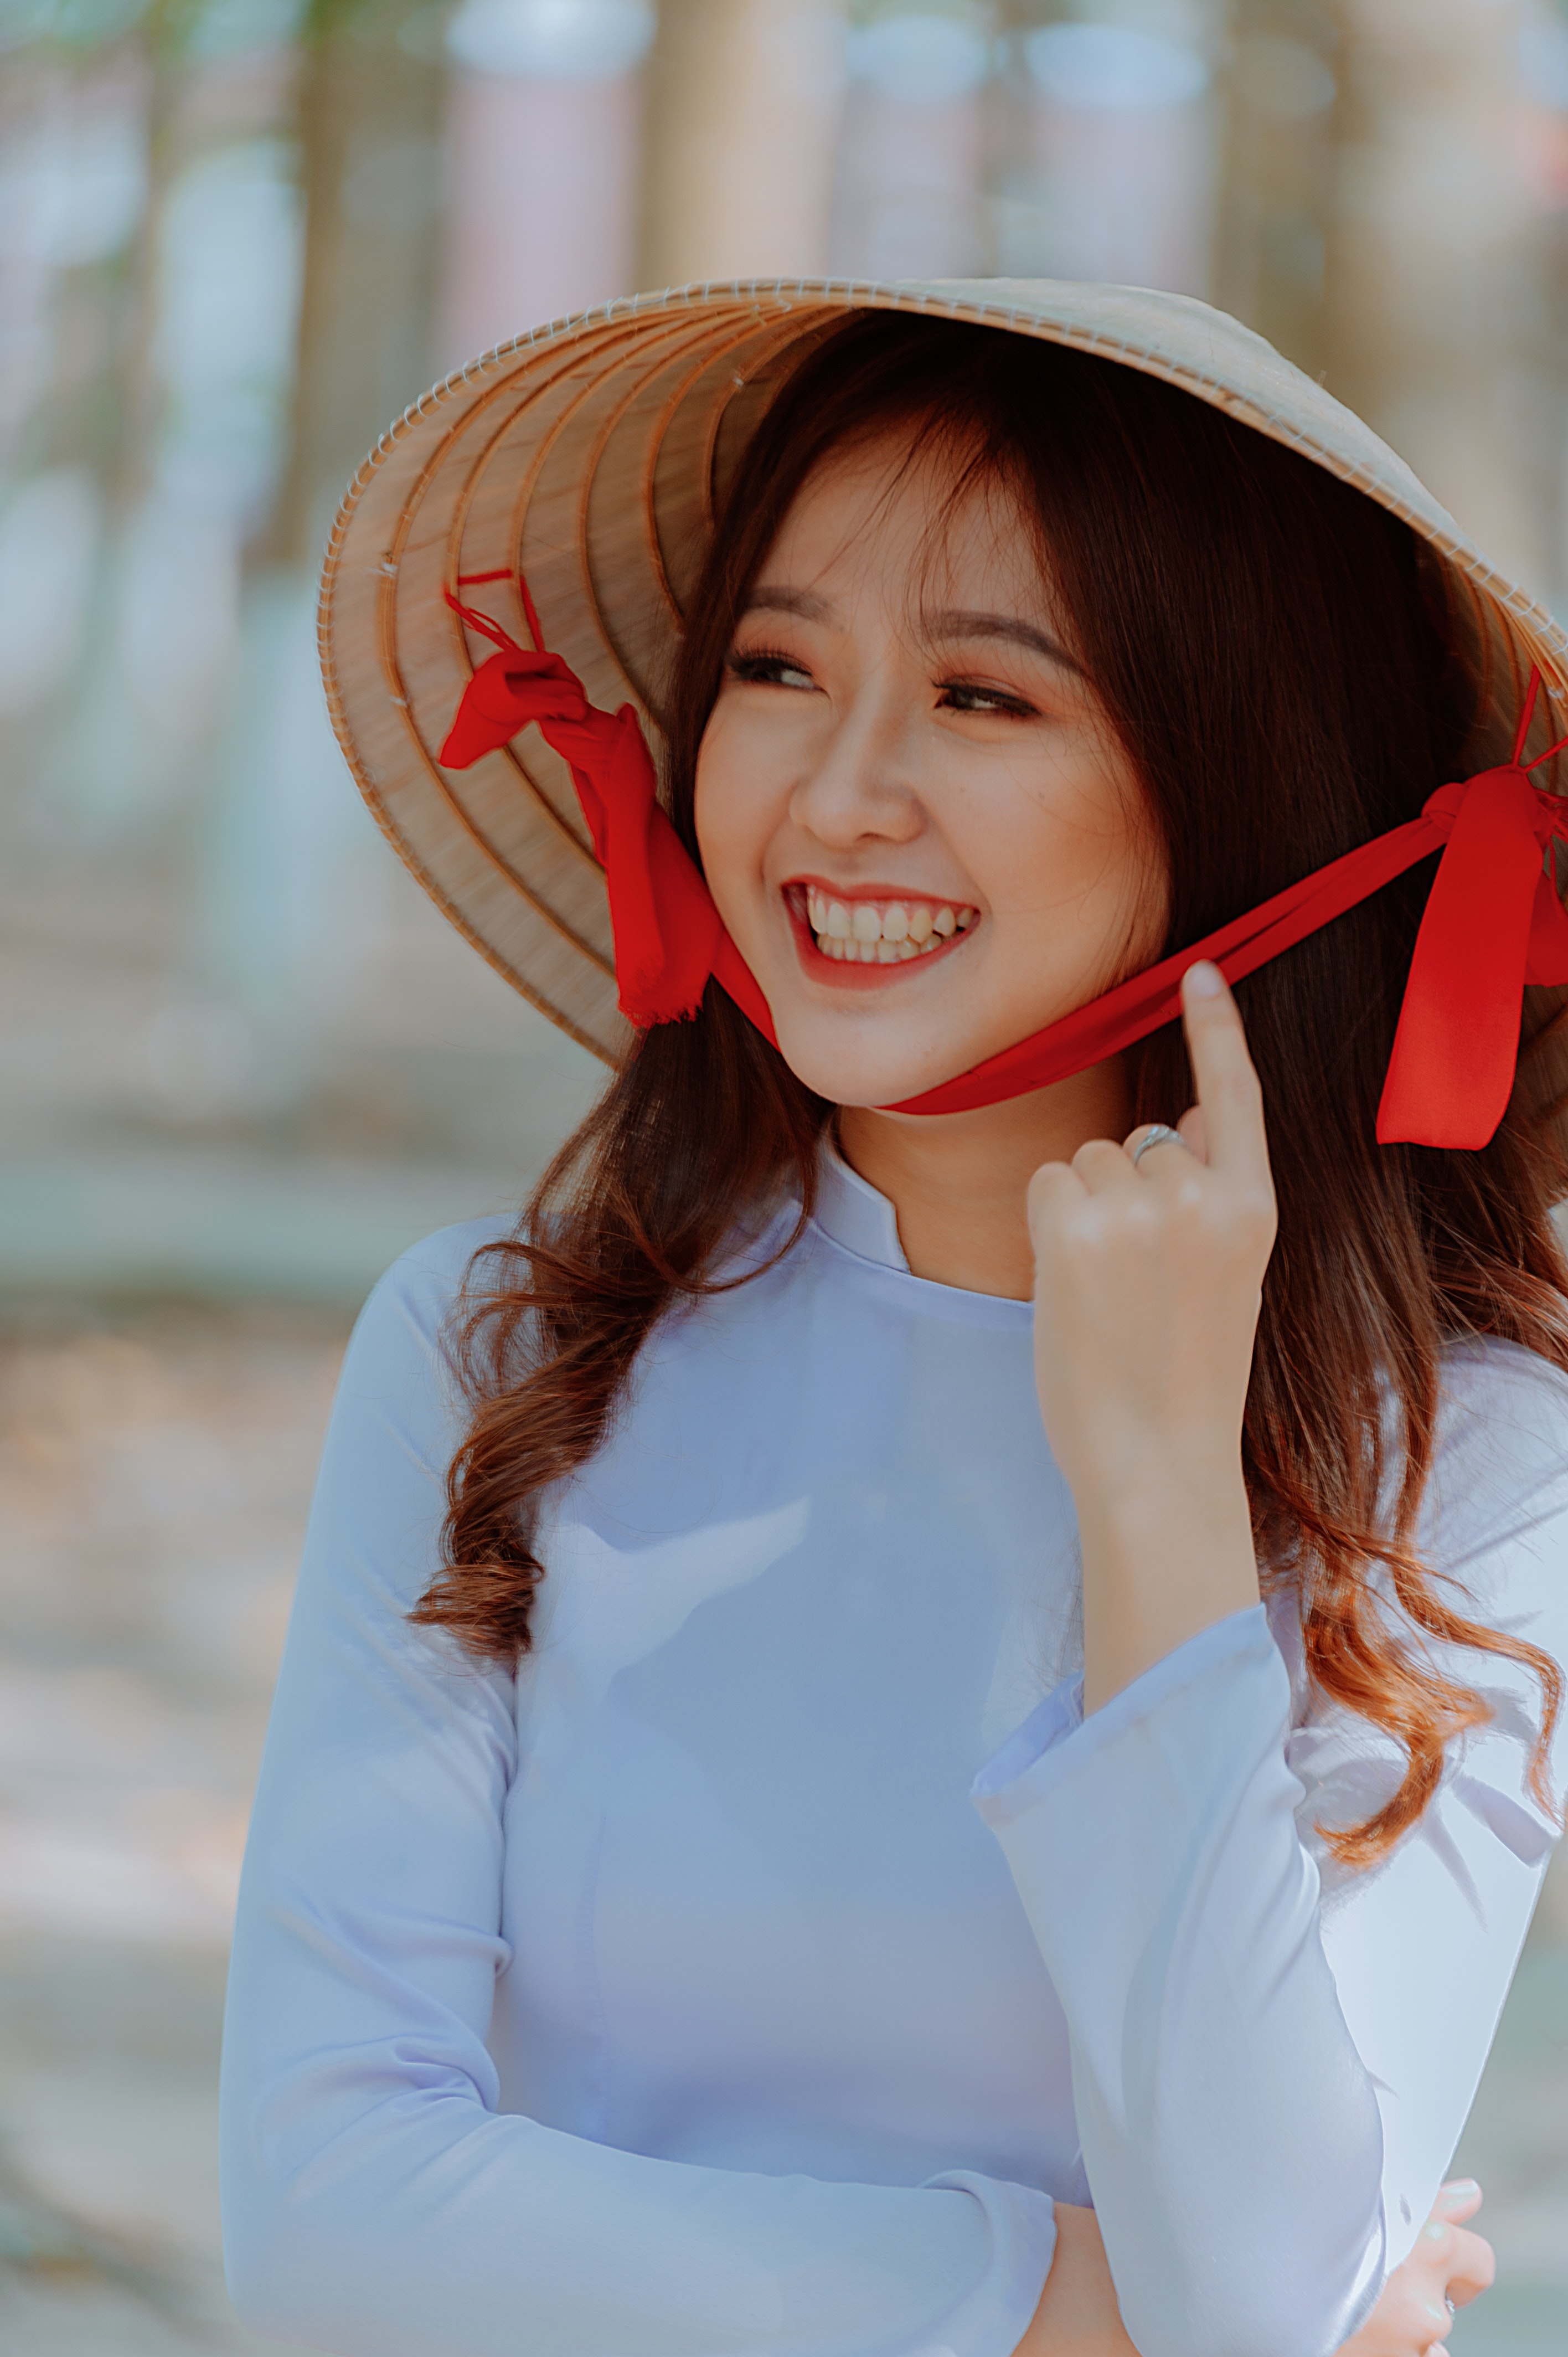
clothing, skin, beauty, lip, smile, hat, japanese idol, headgear, fashion accessory, portrait photography, sun hat, photography, brown hair, long hair, happy, bangs, photo shoot, portrait, costume